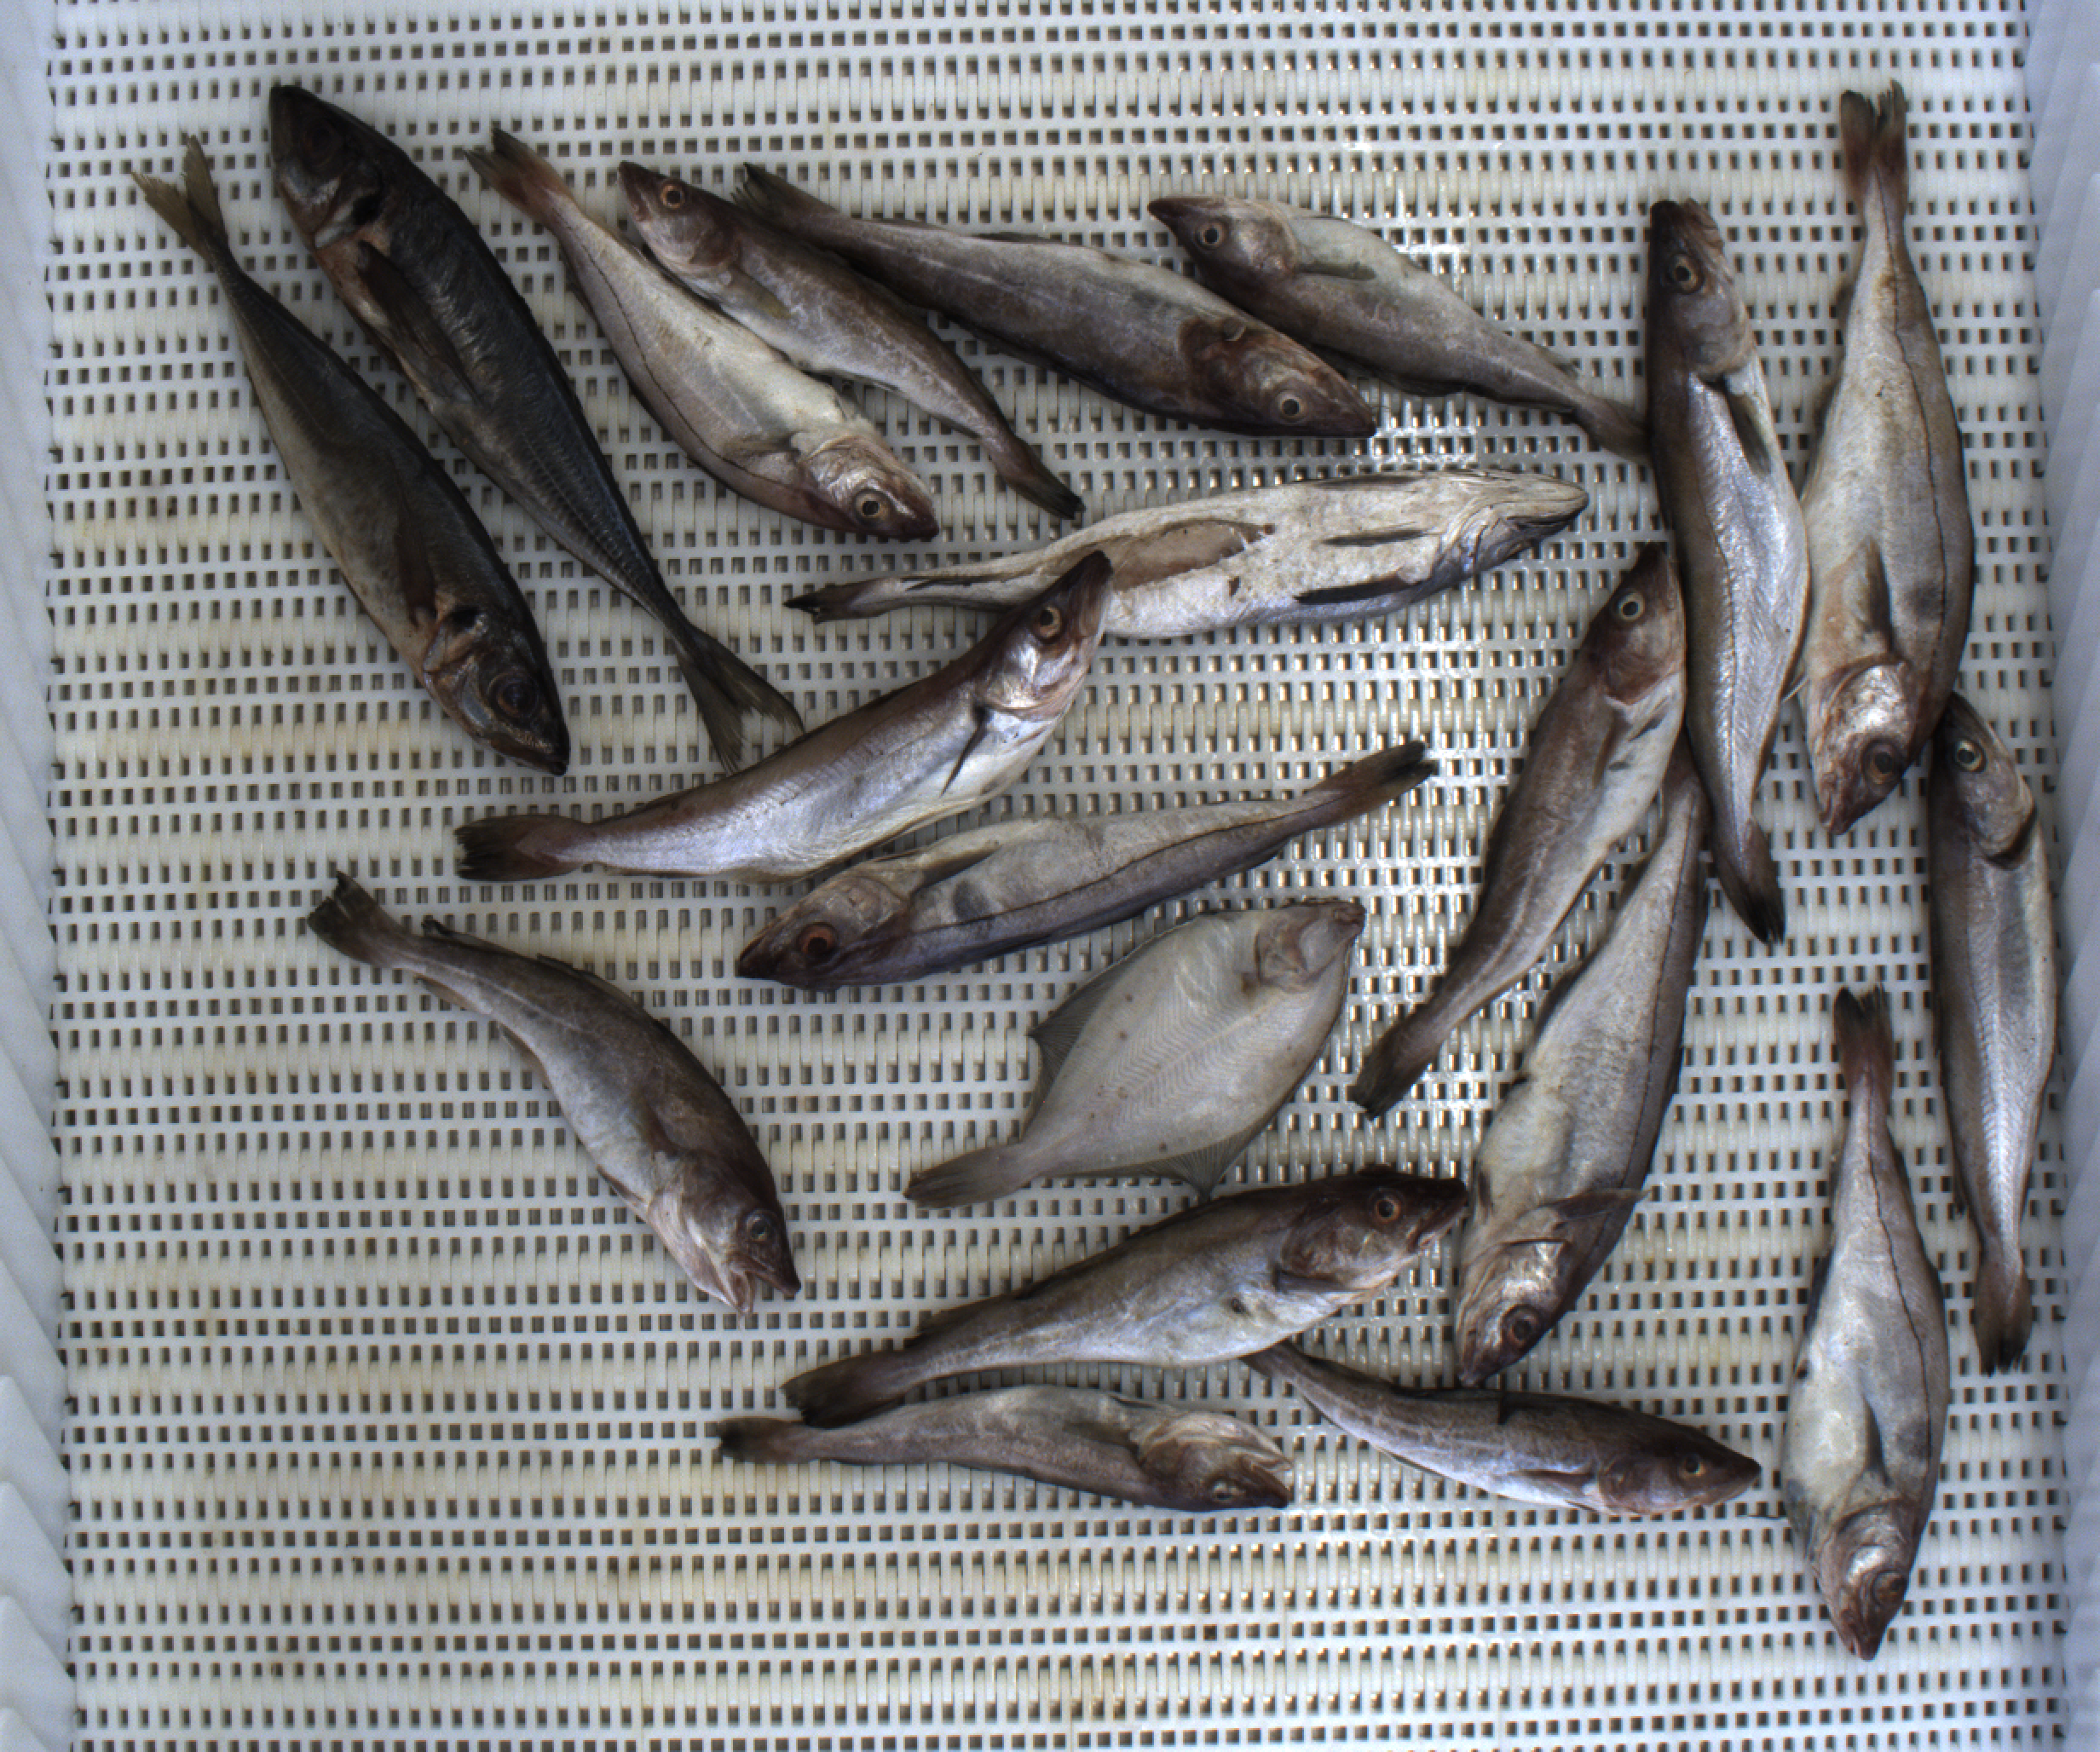
Total fish: 20
Cod: 8
Haddock: 5
Whiting: 3
Hake: 1
Horse mackerel: 2
Saithe: 0
Other: 1